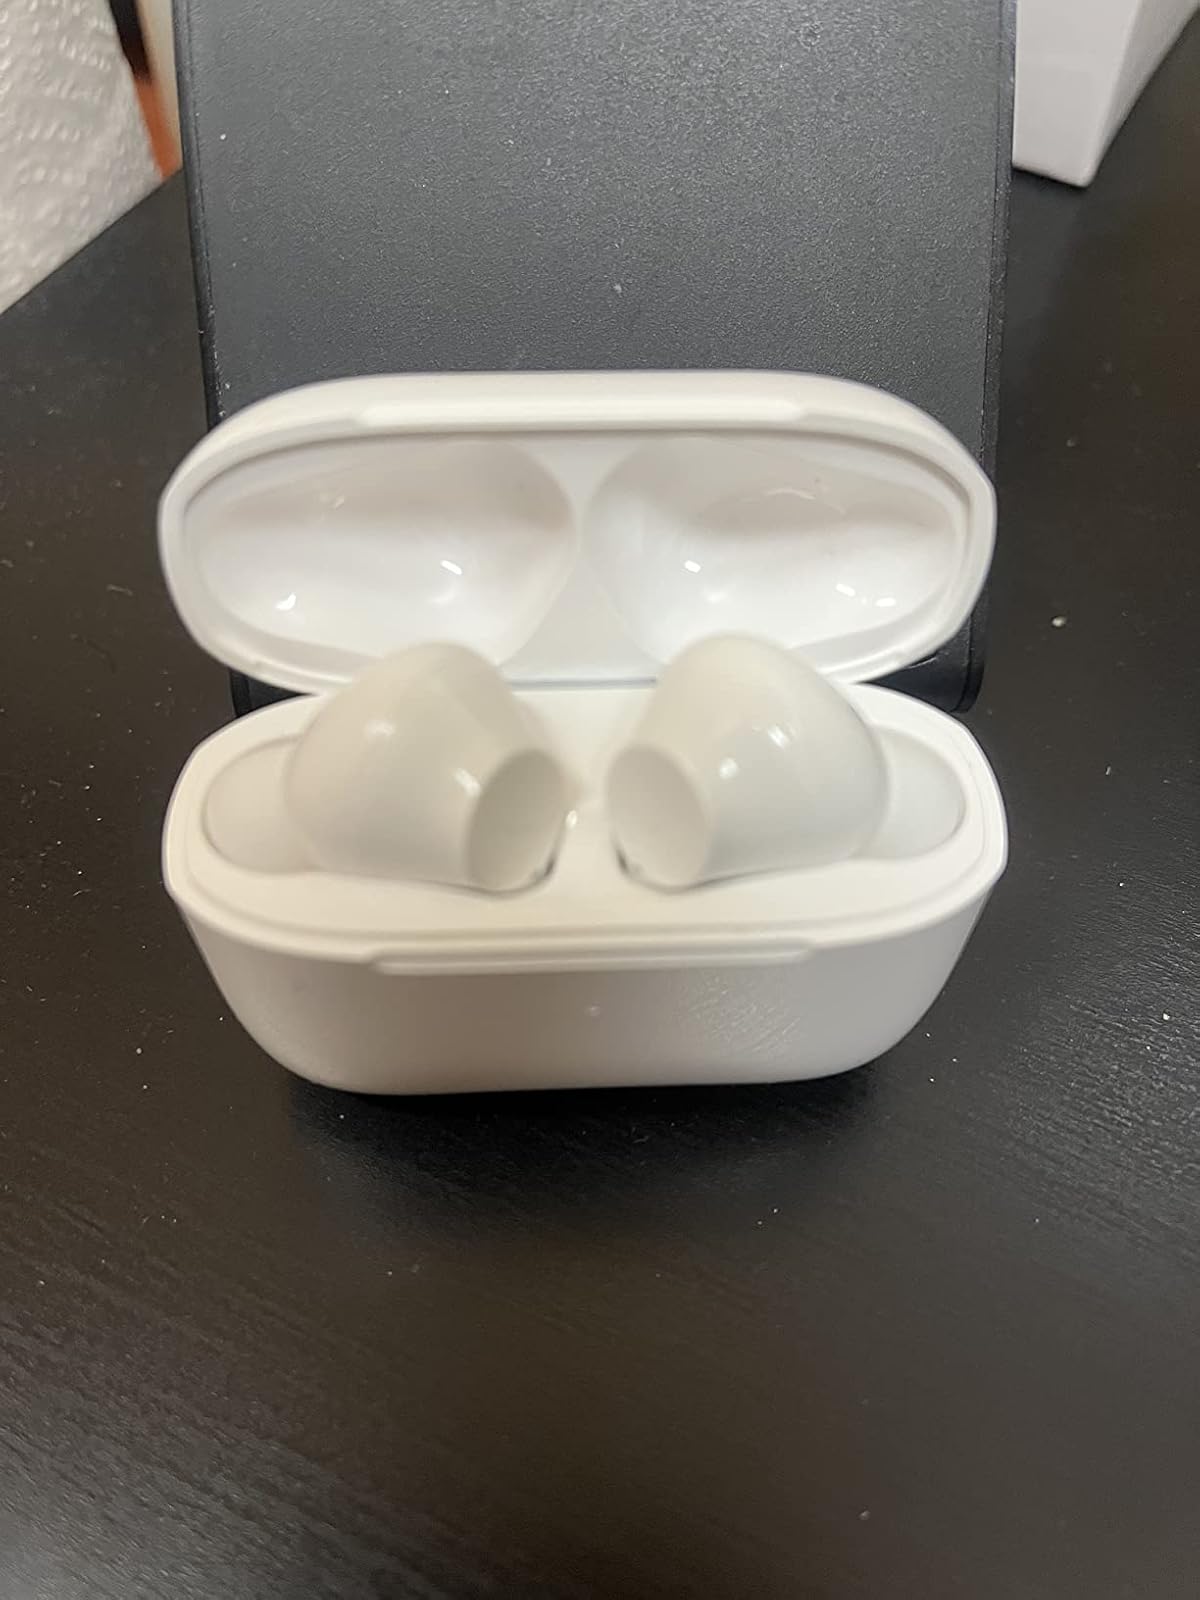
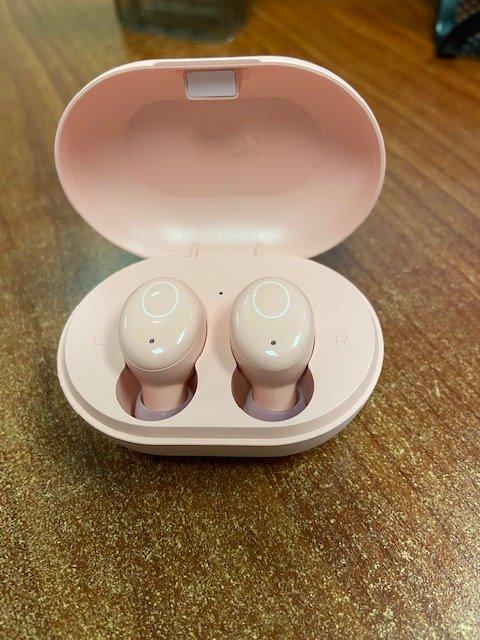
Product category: earbuds
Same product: no